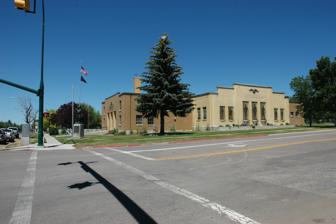
Building: Mount Pleasant National Guard Armory
Country: United States of America
Year built: 1936
United States historic place Mount Pleasant National Guard Armory U.S. National Register of Historic Places Photo from 2011 Show map of Utah Show map of the United States Location 10 N. State, Mount Pleasant, Utah Coordinates 39°32′50″N 111°27′17″W / 39.547107°N 111.454806°W / 39.547107; -111.454806 Area 0.7 acres (0.28 ha) Built 1936-37 Built by G.W. Brand (supervisor); Works Progress Administration Architect Niels P. Larsen Architectural style PWA Moderne MPS Public Works Buildings TR NRHP reference No. 86000740 Added to NRHP April 9, 1986 The Mount Pleasant National Guard Armory , at 10 N. State in Mount Pleasant, Utah , was built in 1936-37 as a Works Progress Administration project.  It was listed on the National Register of Historic Places in 1986. It is, in 2019, the Mount Pleasant Recreation Center . It is a PWA Moderne -style two-story, flat-roofed building.  It was designed by Salt Lake City architect Niels P. Larsen , who also designed at least six other armories in Utah.  Surviving, as of 1986, were the NRHP-listed Manti National Guard Armory and ones in Nephi , Fillmore ,  and Spanish Fork (the latter was NRHP-listed in 1986, but was delisted in 1996, presumably after being demolished); ones in Logan and Cedar City had been demolished. The main, south-facing, central facade of the building was transformed, by 2011, into a War memorial. The building was described as: It consists of long rectangular block containing the principal entrance and flanking side wings. The front of the main block is broken up into three sections by low-relief pilasters . The center section has three recessed door panels and a slightly raised parapet which announces its importance. [This is the section which has been transformed into a war memorial.] The side wings have taller, stepped parapets and the ends are symmetrically pierced by vertical window panels. The structure is built of brick and has been plastered. It seems likely that the smooth plaster exterior is original. A compatibly styled garage addition was built at the northeast corner of the building.... It was built on land donated by the city.  Also on the property was "a two story building which was constructed in 1879 to house the ZCMI branch store at Mt. Pleasant. Its second floor housed the county courthouse and the city council chambers. It also had a large hall for political rallies, plays, etc., so that the building for many years was the "amusement" and community center for the town." (Does that building still exist?) References